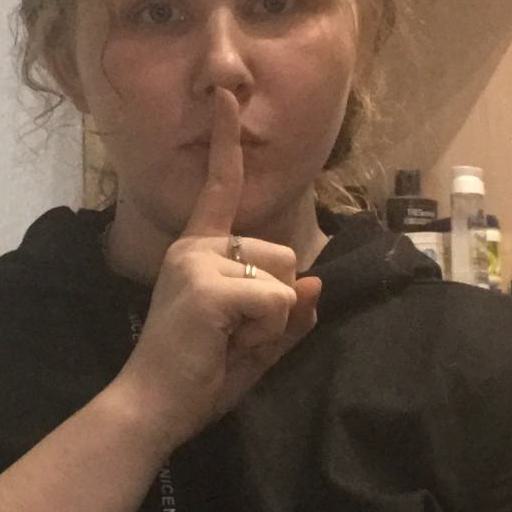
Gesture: mute